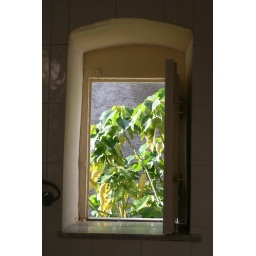
Looking out of the toilet window in a small hotel in Milazzo on the North East coast of Sicily. Sept 2007